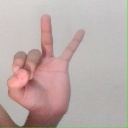
अक्षर: ण